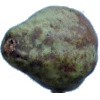
Label: Pear Stone 1